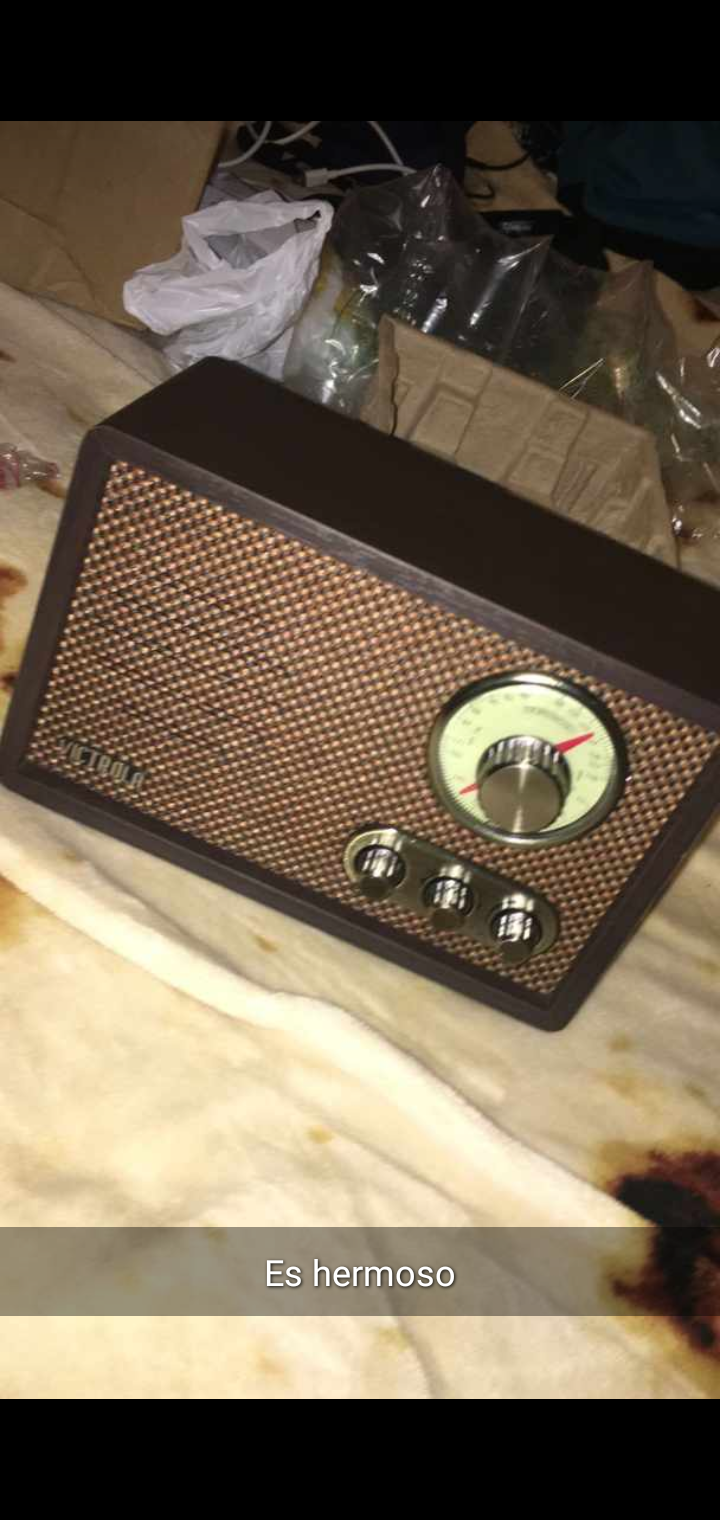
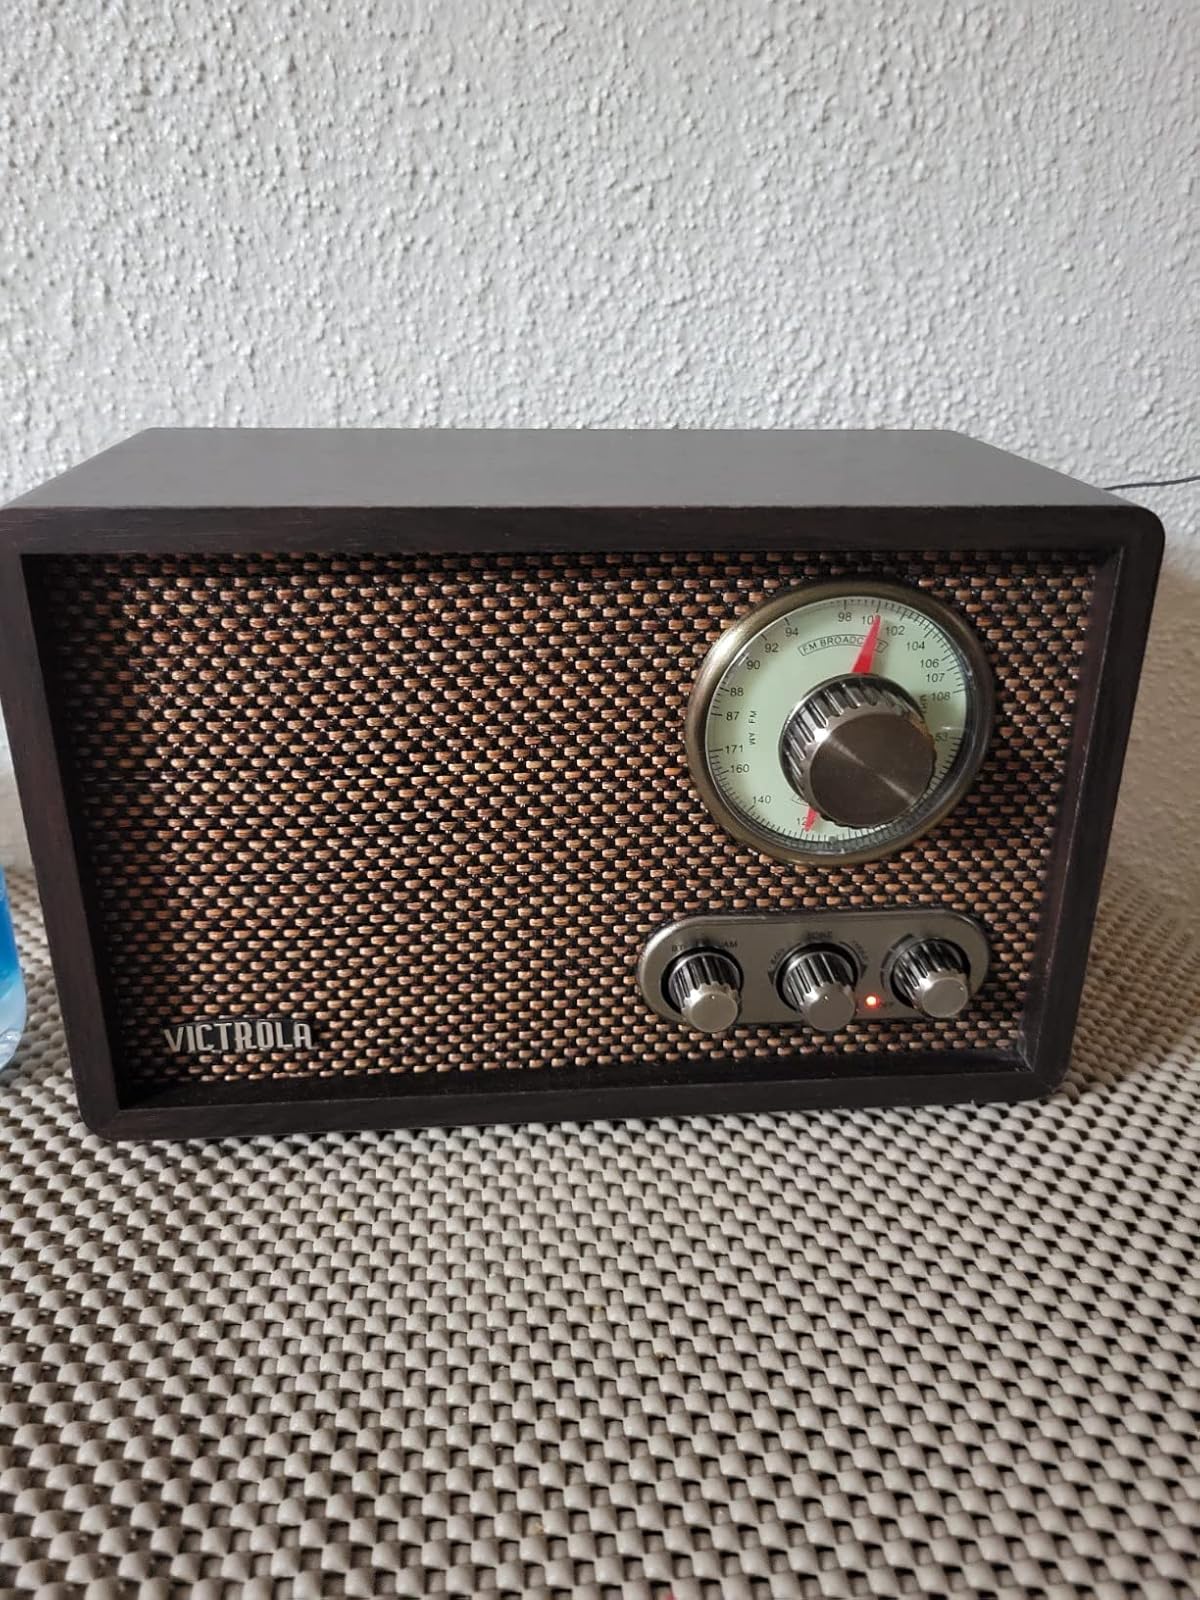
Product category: radio
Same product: yes